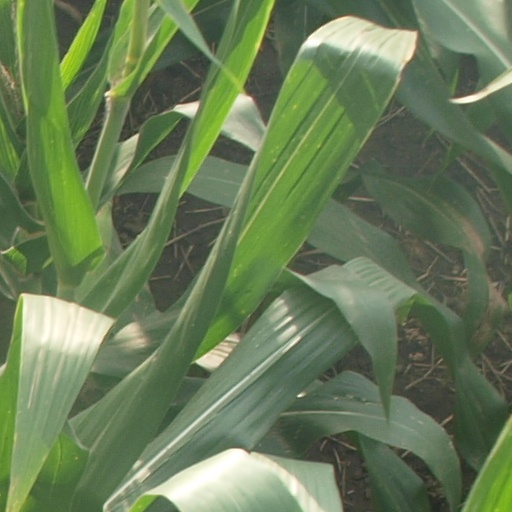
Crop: maize; corn